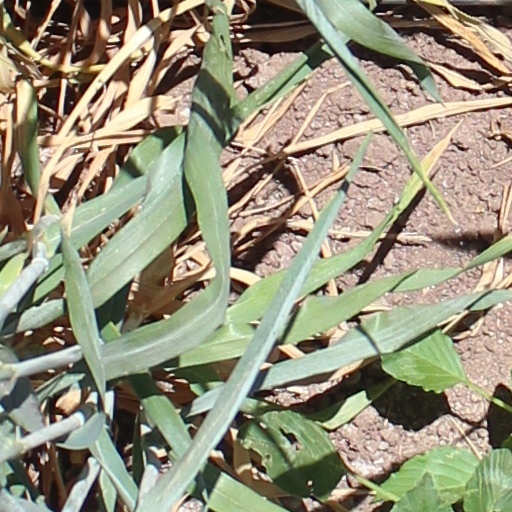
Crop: wheat